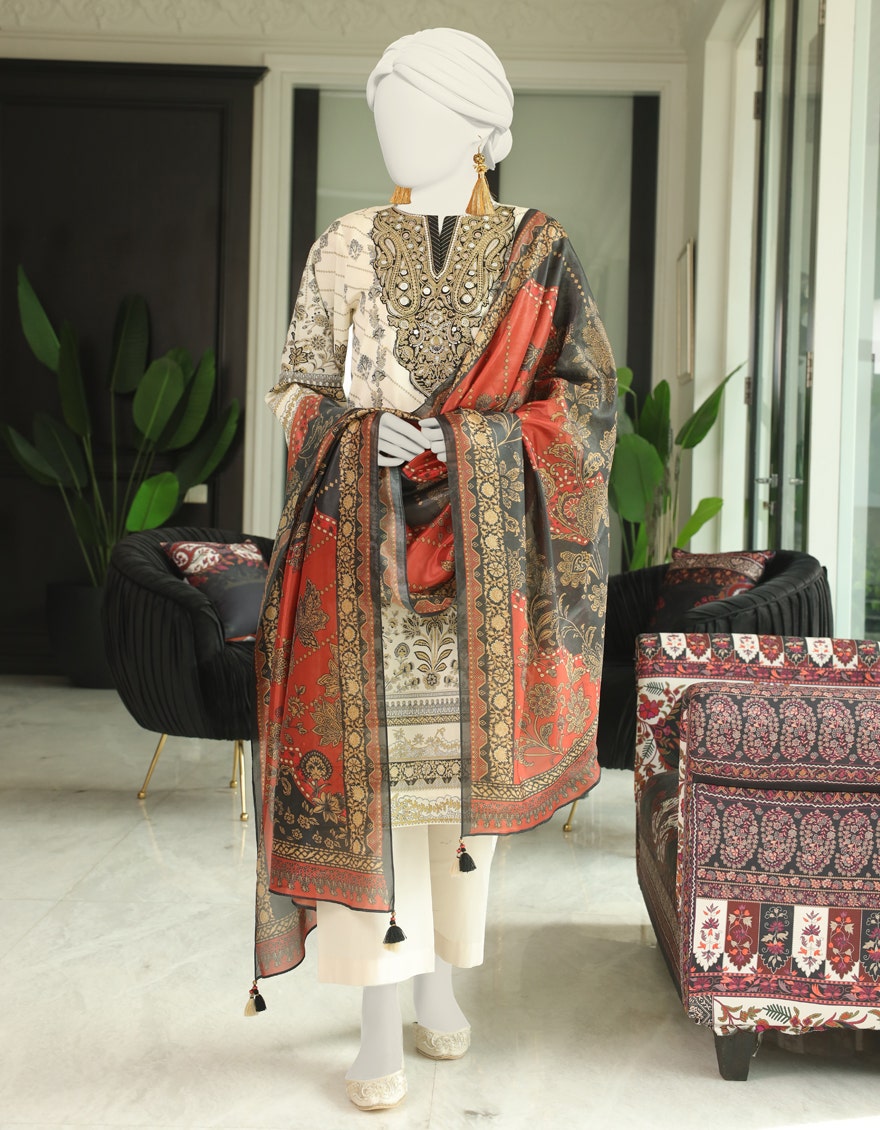
red multi embroidered wool suit